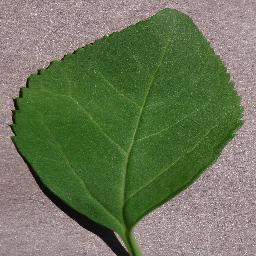
Label: Cherry___healthy